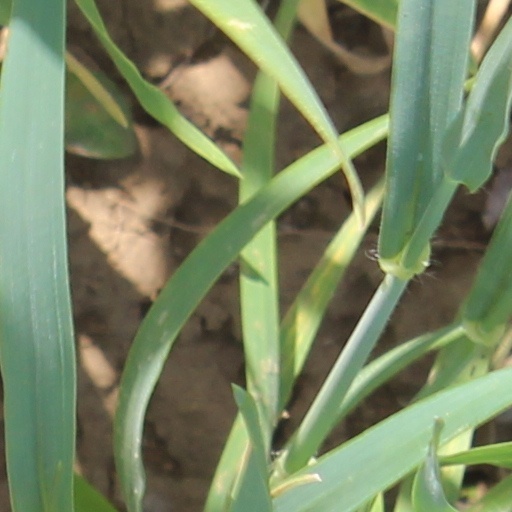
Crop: wheat